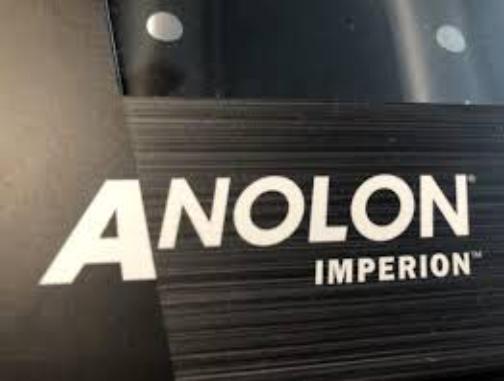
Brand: anolon
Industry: Necessities